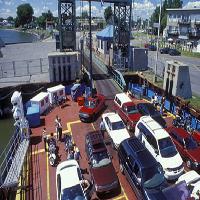
Weather: sun or clear